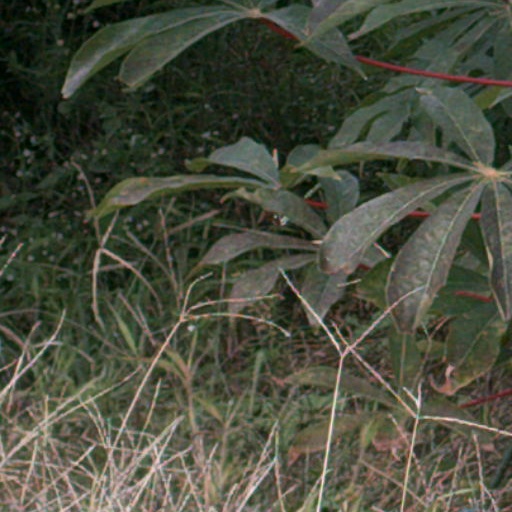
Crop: cassava